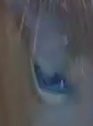
Face region: eyes (orbital_tightening_and_eye_area)
Pain indicator: obviously_present